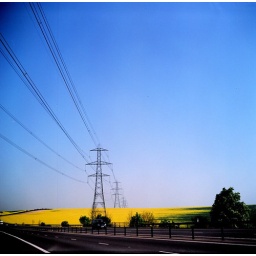
Power lines, yellow rye and blue sky over the Cambridgeshire